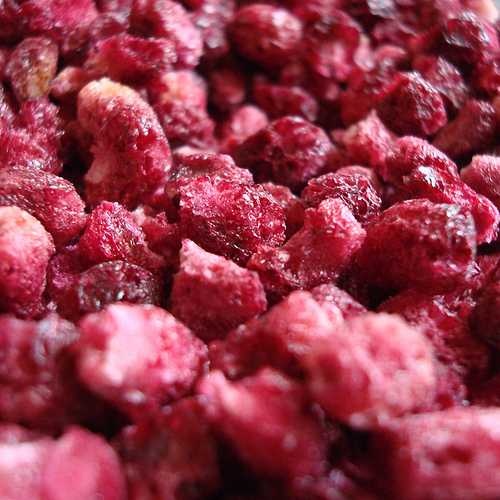
Label: Pomegranate